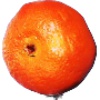
Label: clementine